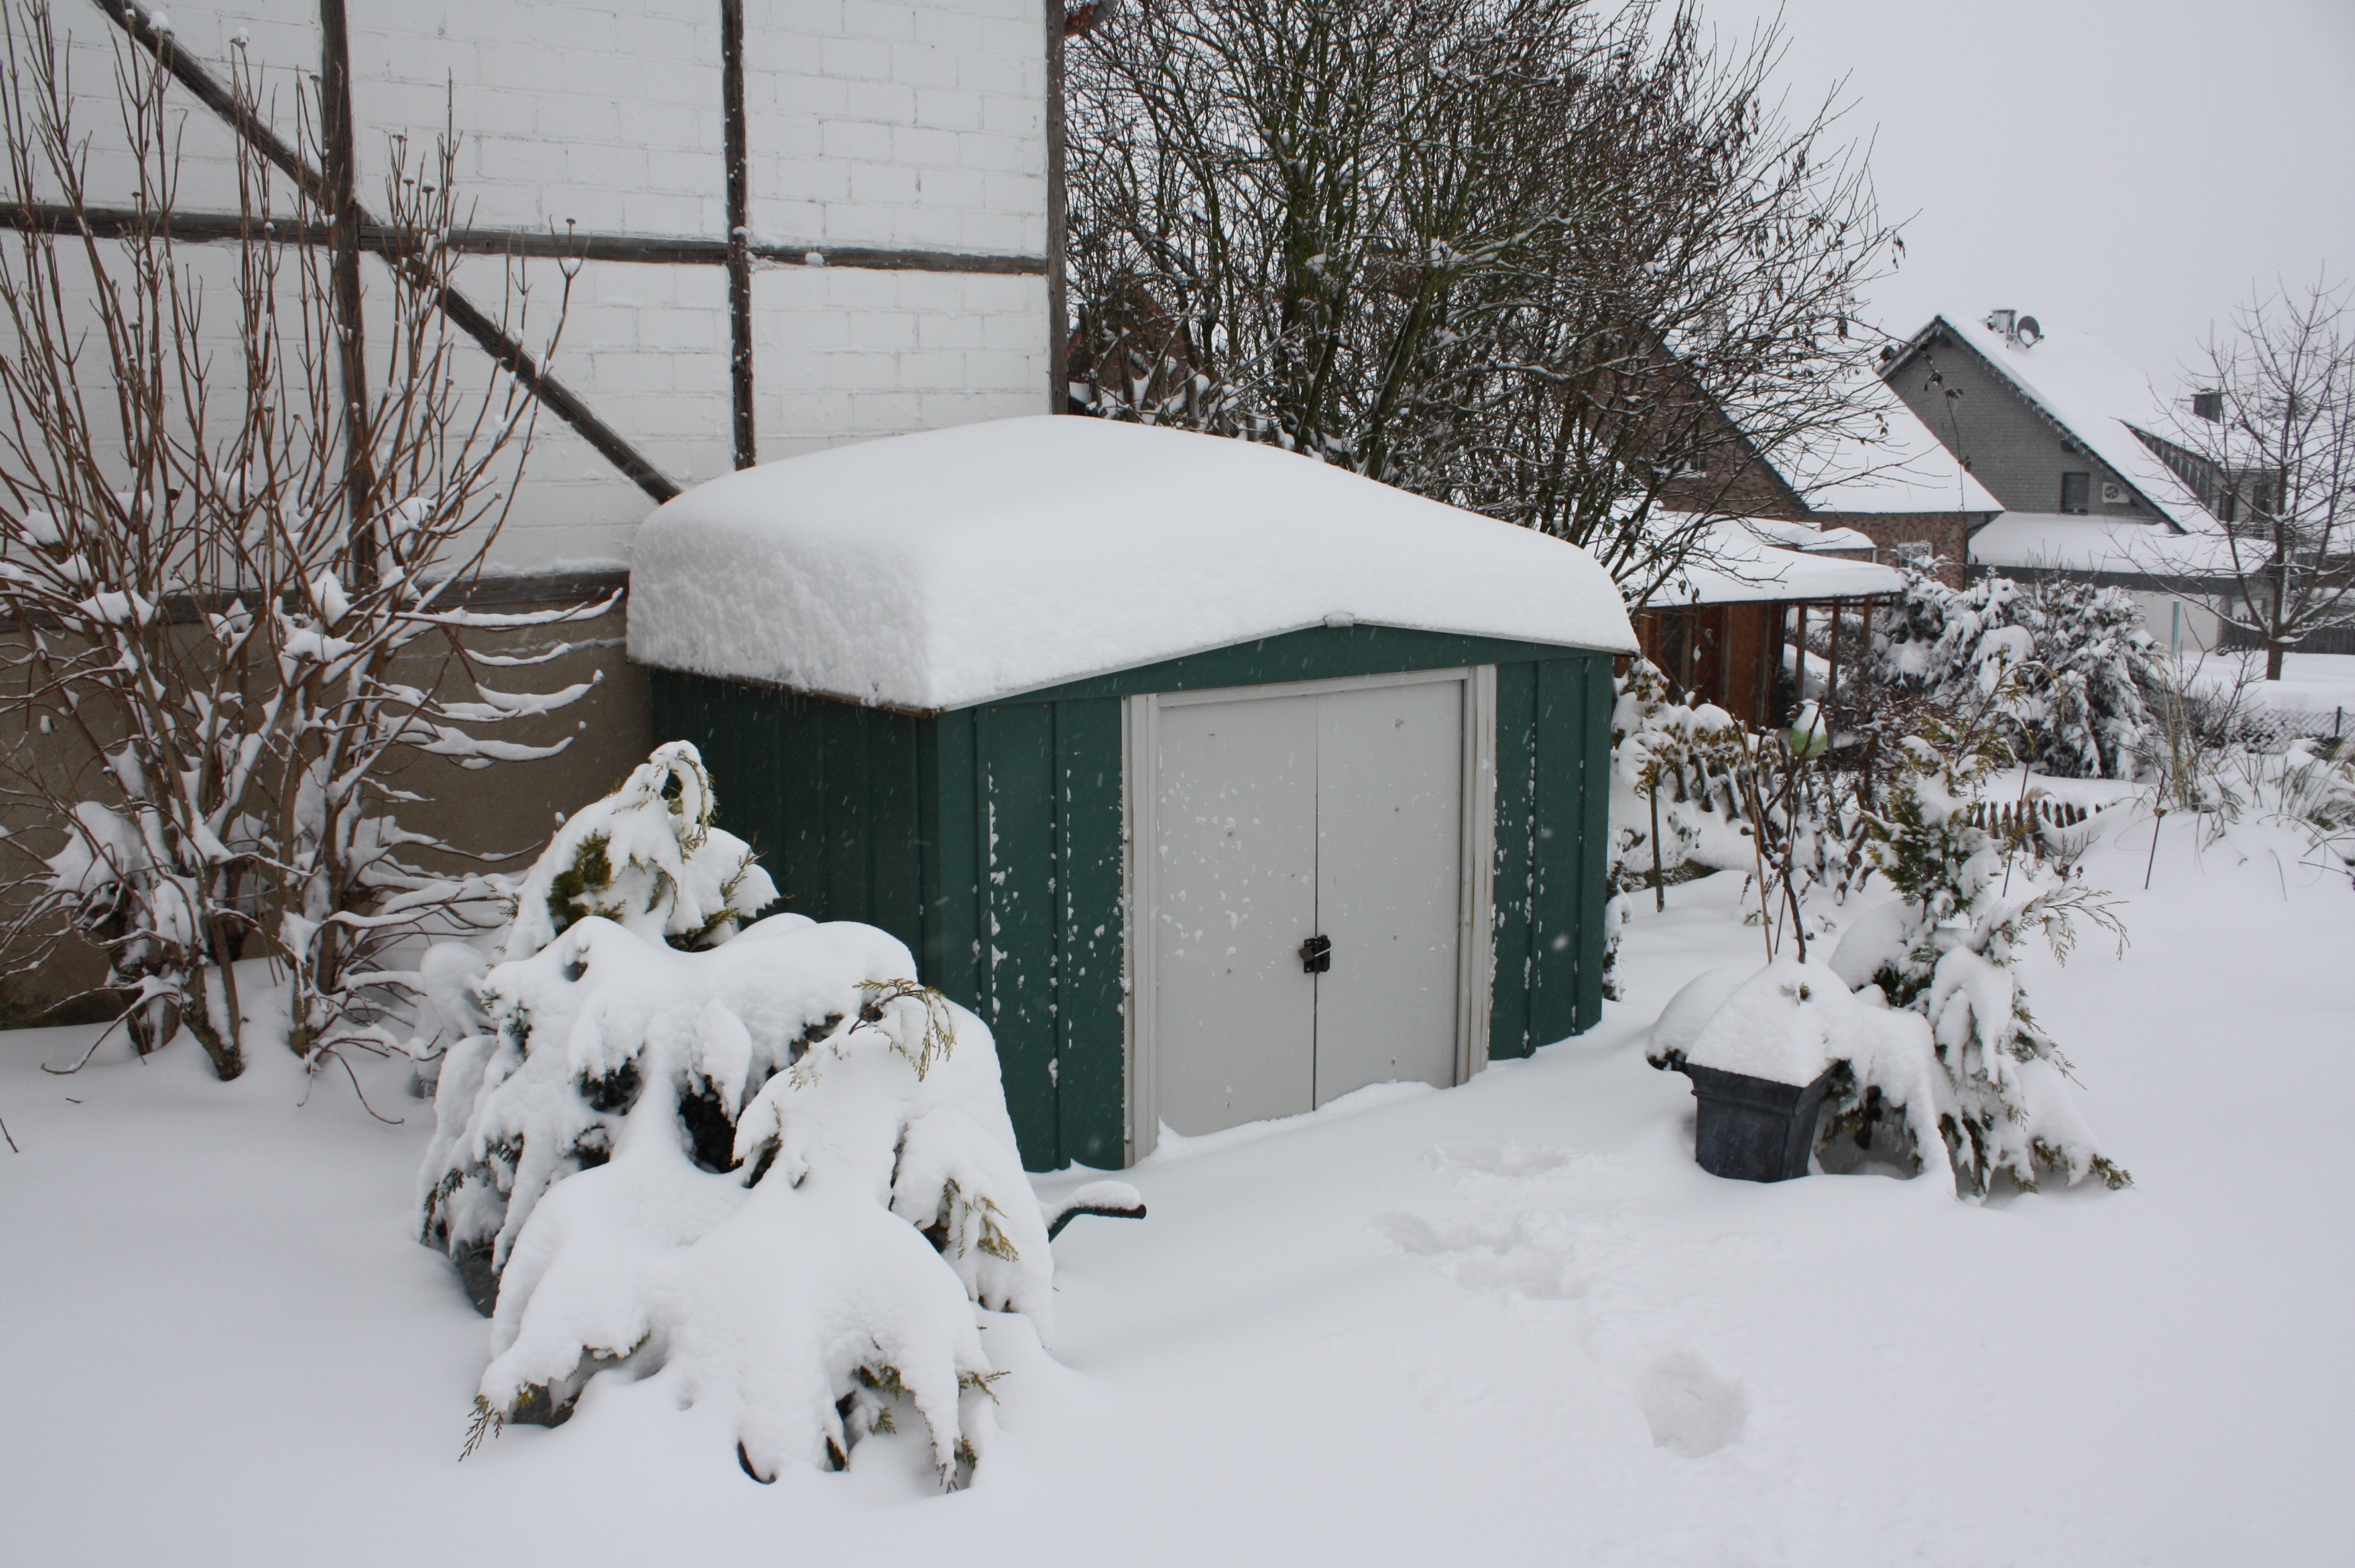
snow, winter, white, weather, snowy, season, blizzard, wintry, winter magic, freezing, winter storm